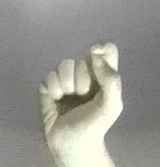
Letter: fa